Baitarani River

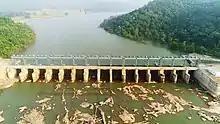
Dam on the Baitarani river at Singhanali

The Baitarani originates from the Gonasika/Guptaganga (Cow Nose Shaped) hills, and starts flowing over a stone looking like the nostril of a cow. Afterwards, for about half a kilometre, the river flows underground and is not visible from outside. The Baitarani is known here by the name Guptaganga or the Gupta Baitarani, in Gonasika of Keonjhar district in Odisha state of India at an elevation of above sea level. The uppermost part of the river, about in length, flows in a northerly direction; then it changes its path suddenly by 90 degrees and flows eastward. The beginning portion of Baitarani briefly marks the boundary between the states of Odisha and Jharkhand.